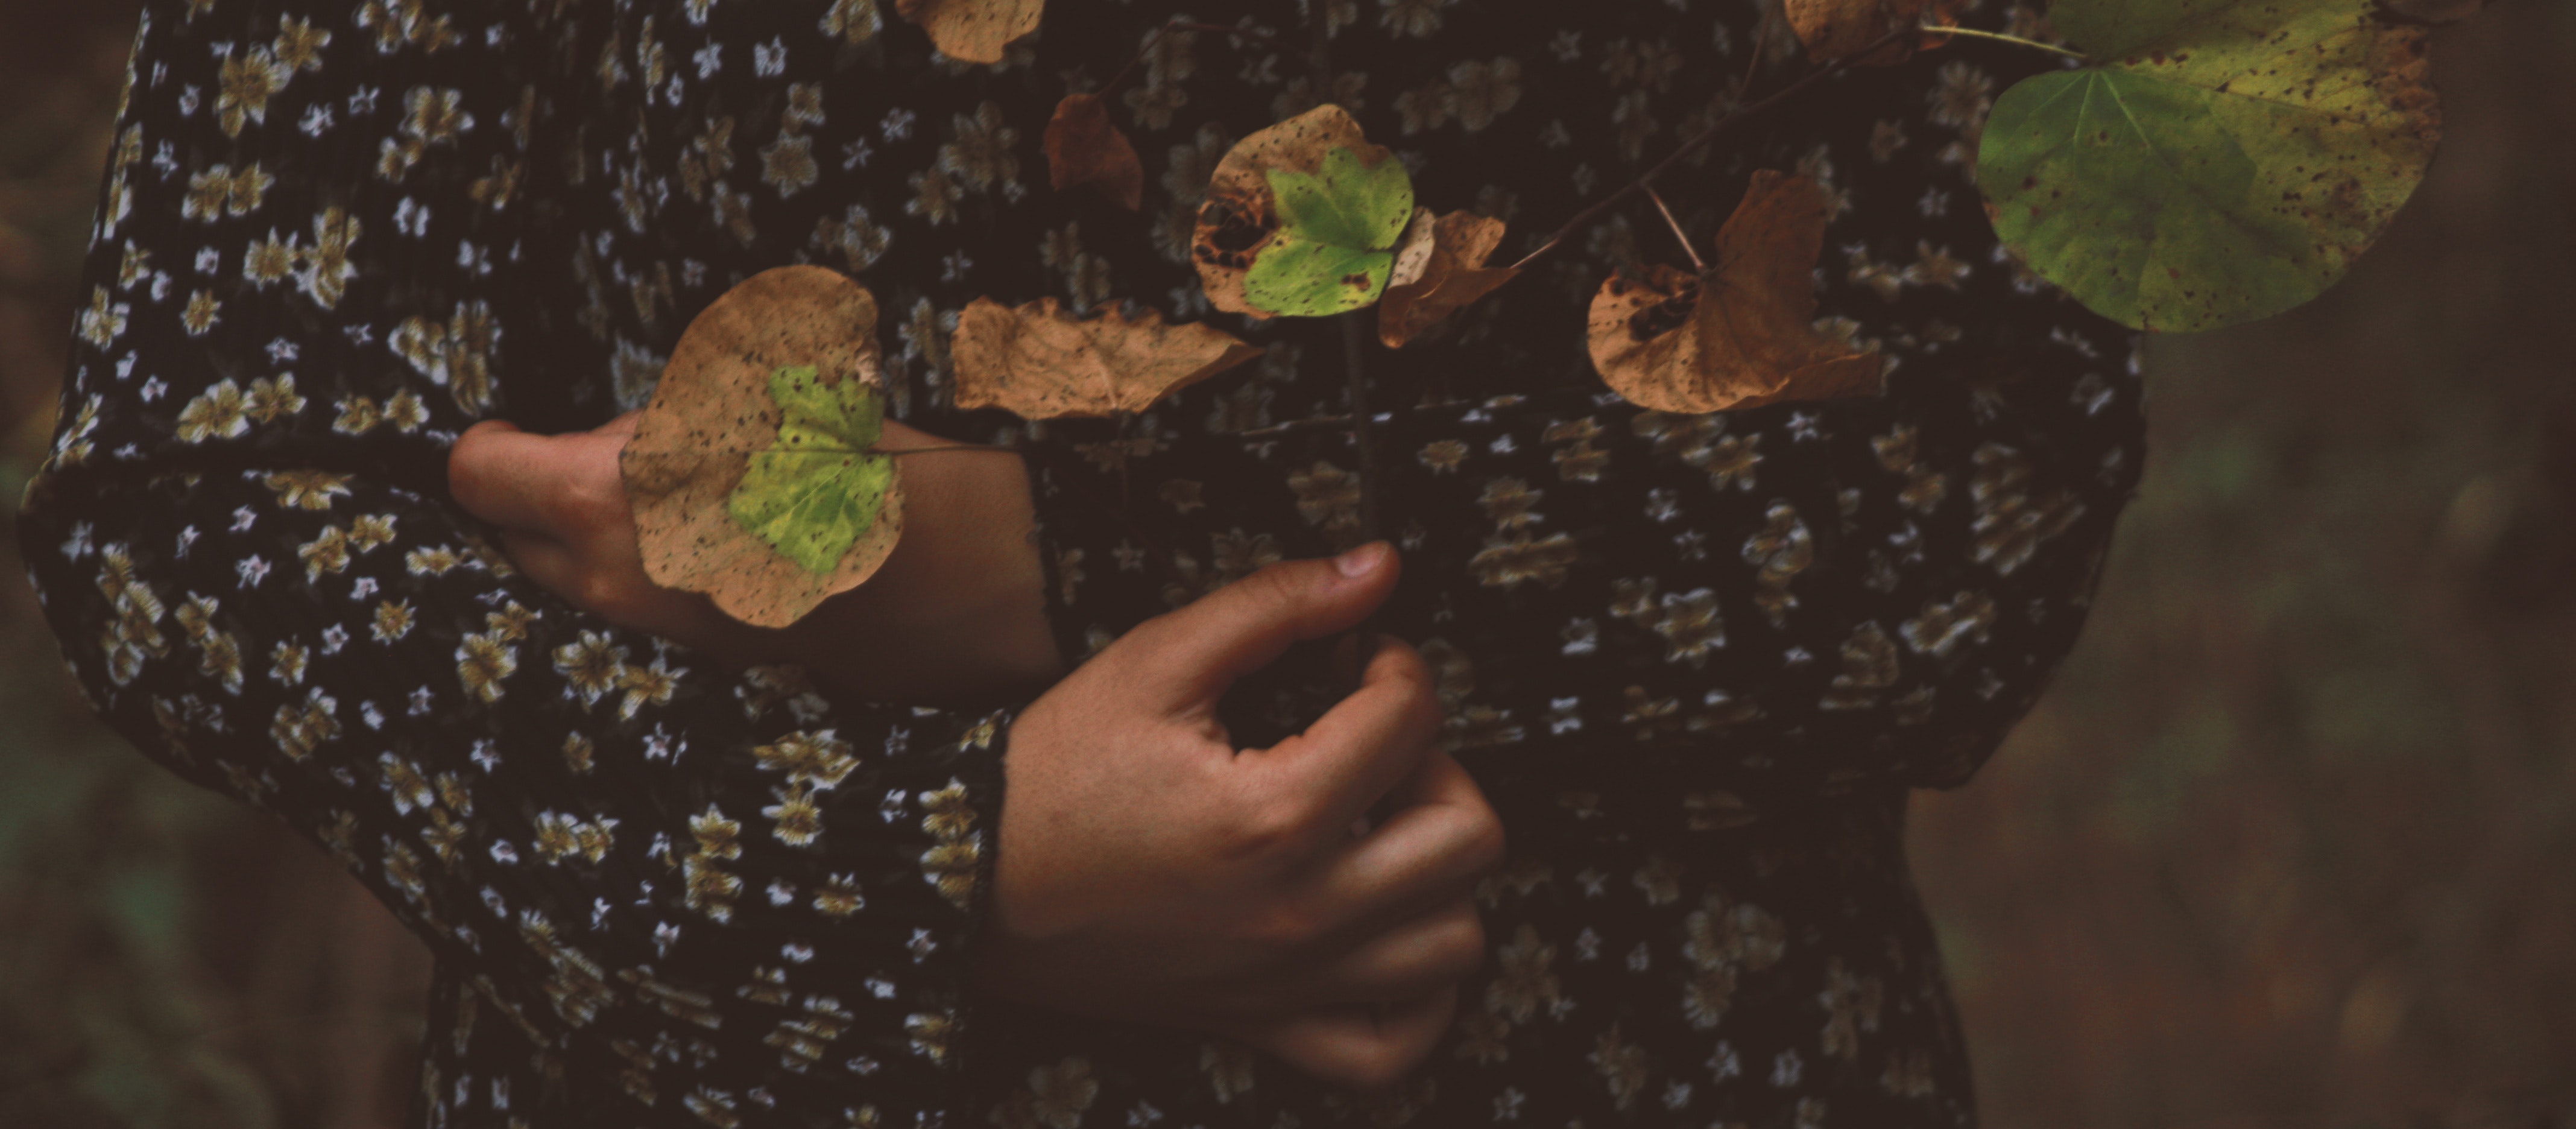
green, leaf, hand, tree, adaptation, finger, organism, gesture, plant, soil, photography, visual arts, portrait, perennial plant